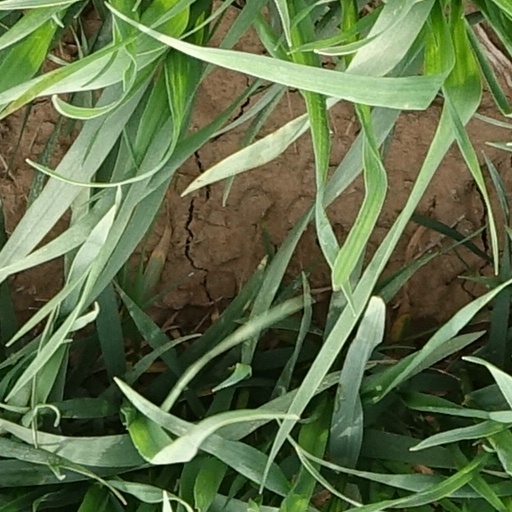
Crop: wheat